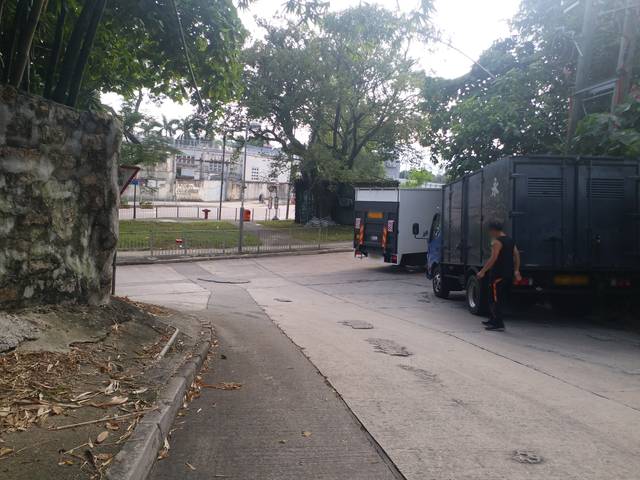
Region: China
Coordinates: 22.444, 114.011